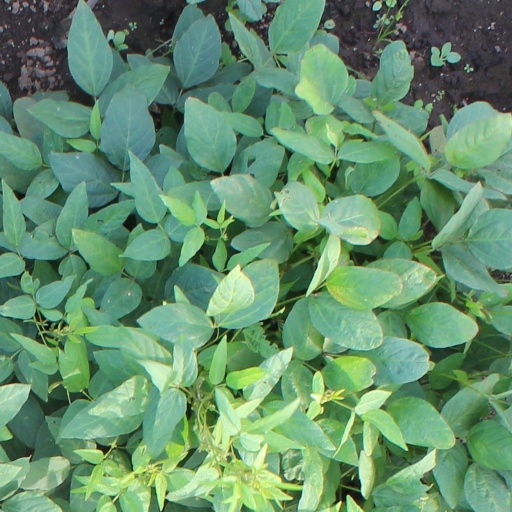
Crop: soybean